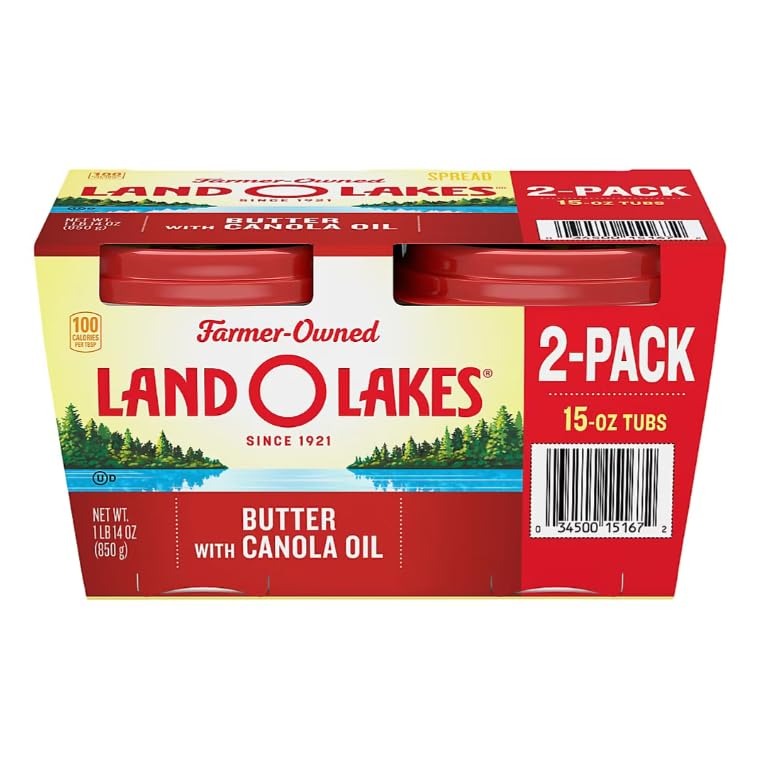
Item Name: Land O Lakes Butter with Canola Oil Spread Tub 2 pk./15 oz.
Product Description: Get Land O'Lakes Butter with Canola Oil from BJ's Wholesale Club. Crafted with just three basic ingredients: sweet cream, canola oil, and salt. Explore BJ's online for more.
Value: 30.0
Unit: Ounce

Price: 4.49